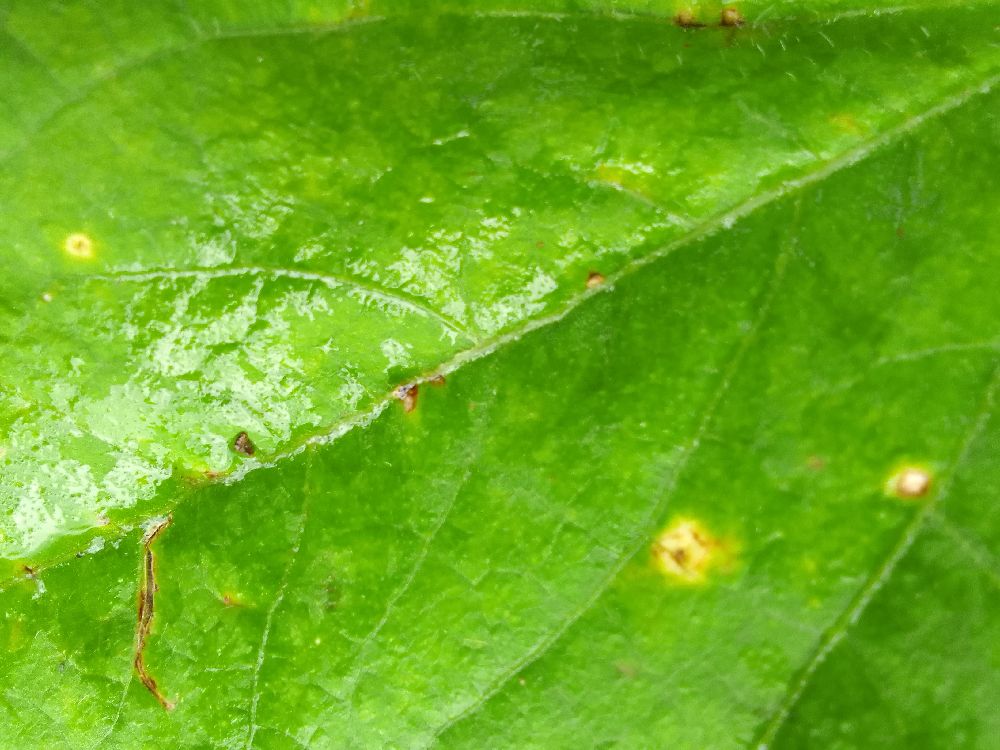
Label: rust